Henry Winkler

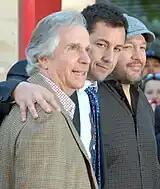
Winkler, Adam Sandler, and Kevin James at a ceremony for Sandler to receive a star on the Hollywood Walk of Fame, February 1, 2011.

During his decade on "Happy Days", Winkler also appeared in a variety of roles in film and on television. In film, he appeared in "Heroes" (1977) with Harrison Ford and Sally Field and was nominated for a Golden Globe Award for Best Actor – Motion Picture Drama. He later appeared in Carl Reiner's "The One and Only" (1978) and in Ron Howard's 1982 directorial debut, "Night Shift" with Shelley Long before she appeared in "Cheers" and a then-unknown Michael Keaton. He was nominated for a Golden Globe Award for Best Actor – Motion Picture Musical or Comedy for his work in "Night Shift".